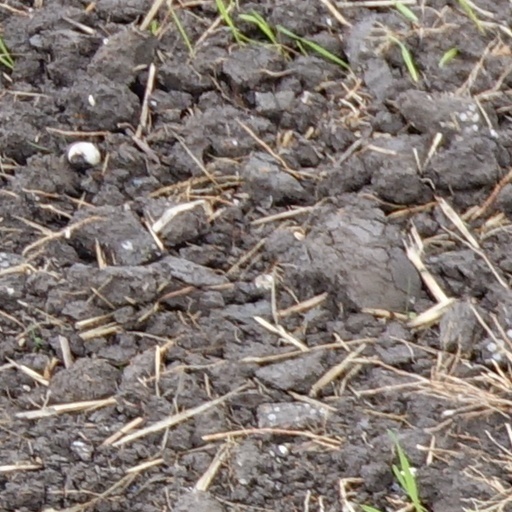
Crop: wheat